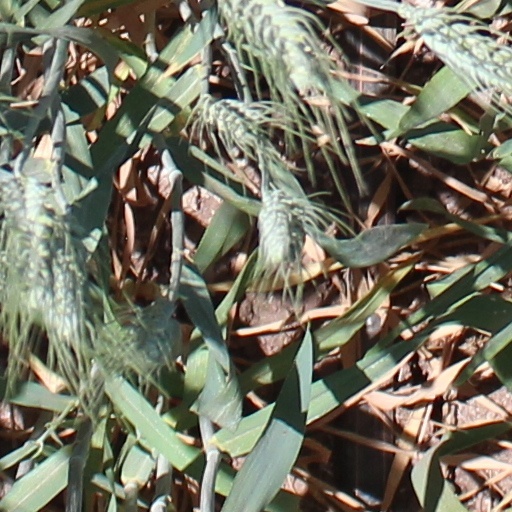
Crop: wheat